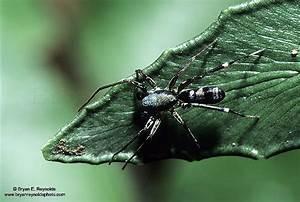
spider